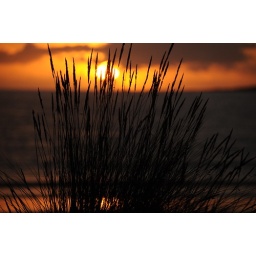
Dirty wheat by the dust of the beach and the road